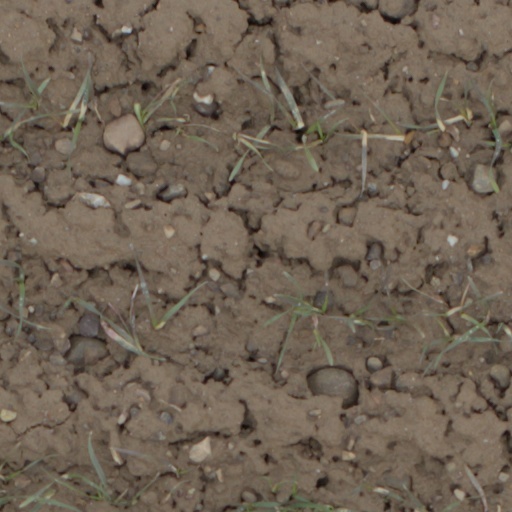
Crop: wheat